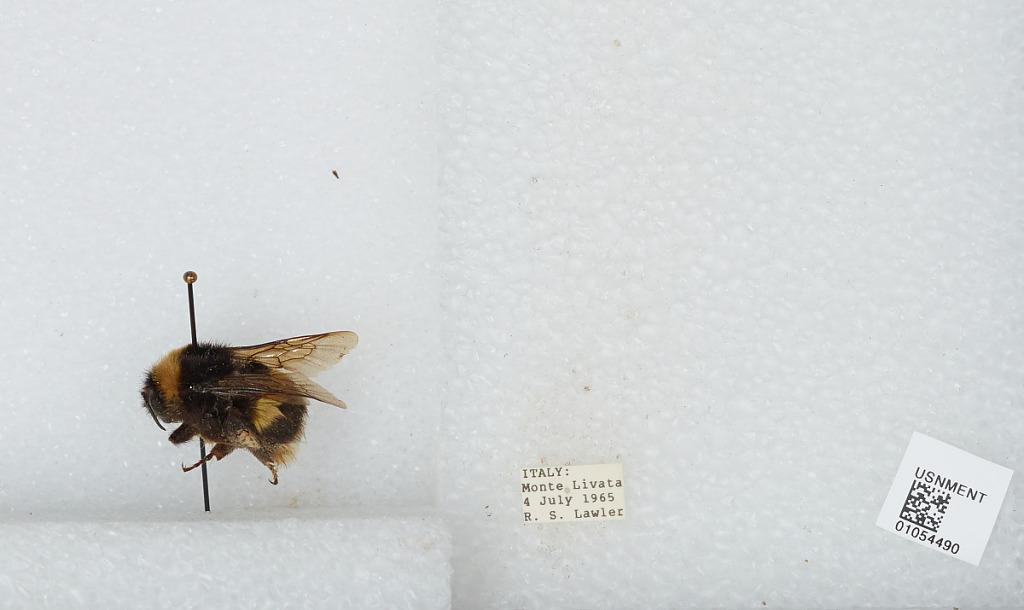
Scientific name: Bombus sp.
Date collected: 1965-7-4
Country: Italy
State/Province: Latium
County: Rome
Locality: Monte Livata